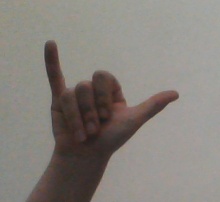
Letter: ya